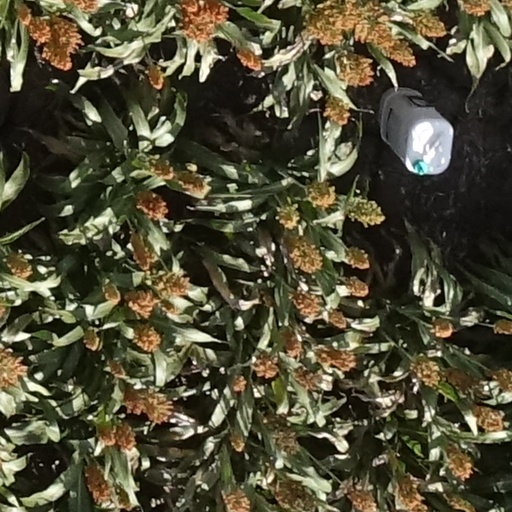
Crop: sorghum